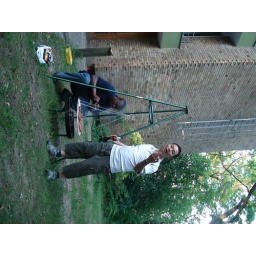
Baking chicken meat in the kitchen